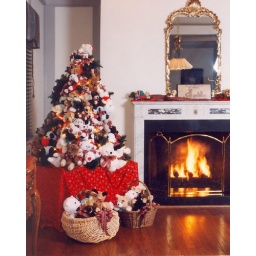
Teddy bear tree hand made by me and my husband